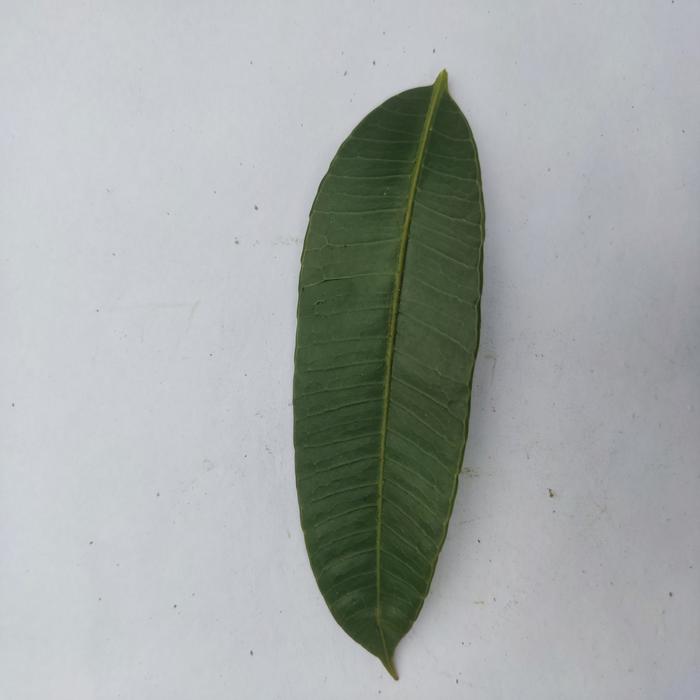
Crop: Hog Plum
Leaf condition: Heathy_Leaf